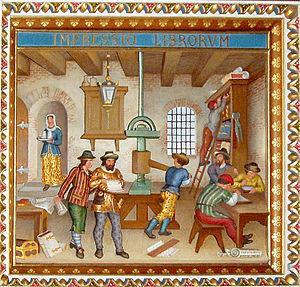
Depuis le XIXᵉ siècle, la question du commencement de l'histoire du capitalisme, de ses origines, de sa consistance et surtout de son évolution est la source de débats sociologiques, économiques et historiques majeurs.